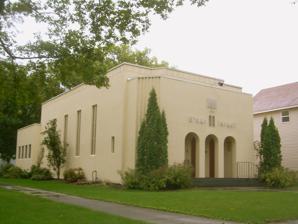
Building: B'nai Israel Synagogue and Montefiore Cemetery
Country: United States of America
Year built: 1937
Synagogue and cemetery in North Dakota, US For similarly named synagogues, see B'nai Israel . B'nai Israel Synagogue The synagogue, in 2010 Religion Affiliation Reform Judaism Ecclesiastical or organisational status Synagogue Leadership Lay –led Status Active Location Location 601 Cottonwood Street, Grand Forks , North Dakota Country United States Location in North Dakota Geographic coordinates 47°54′58.2″N 97°1′58.3″W / 47.916167°N 97.032861°W / 47.916167; -97.032861 Architecture Architect(s) Joseph Bell DeRemer Type Synagogue architecture Style Art Deco General contractor Skarsbro and Thorwaldson Date established 1891 (as a congregation) Completed 1937 Construction cost $14,000 Website bnaiisraelnd .org B'nai Israel Synagogue and Montefiore Cemetery U.S. National Register of Historic Places Area 1 acre (0.40 ha) NRHP reference No. 11000745 Added to NRHP October 13, 2011 Montefiore Cemetery Details Established 1888 Location 1450 N. Columbia Road, Grand Forks , North Dakota 58203 Country United States Coordinates 47°56′01″N 97°03′59″W / 47.9337113°N 97.0664224°W / 47.9337113; -97.0664224 Footnotes B'nai Israel Synagogue and Montefiore Cemetery in Grand Forks , North Dakota , in the United States, consists of a Reform Jewish congregation and its synagogue ; and the congregation's related cemetery . Both the synagogue building and the cemetery were added to the National Register of Historic Places in 2011. B'nai Israel Synagogue The B'nai Israel Synagogue ( transliterated from Hebrew as "Sons / Children of Israel") is a Reform Jewish congregation and synagogue, located at 601 Cottonwood Street, in Grand Forks. The congregation was chartered on August 26, 1891; founded by Eastern European Jews, including Jews fleeing pogroms in Russia and Lithuanian Jews . The first building, a wooden synagogue called the Congregation of the Children of Israel , was built in 1891 at 2nd Avenue, South & 7th Street. The second and current synagogue was built in 1937, designed by Grand Forks architect, Joseph Bell DeRemer , in the Art Deco style of architecture, and built by local builders Skarsbro and Thorwaldson at a cost of $14,000. In the early 1990s, B'nai Israel joined the Union of American Hebrew Congregations (now the Union for Reform Judaism ). The synagogue has been without a permanent rabbi since 1987. Montefiore Cemetery Montefiore Cemetery is a Jewish cemetery located at 1450 North Columbia Road, in Grand Forks. The cemetery dates from 1888. The Montefiore Cemetery in Grand Forks is one of many institutions named in honor of Sir Moses Montefiore . Heritage listing On October 13, 2011, the B'nai Israel Synagogue and the Montefiore Cemetery were jointly added to the National Register of Historic Places , as one listing. References